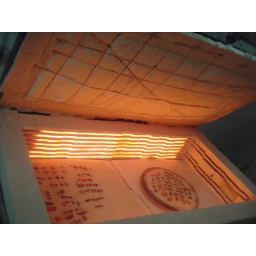
Glass curtain for house in Ibiuma in the making.